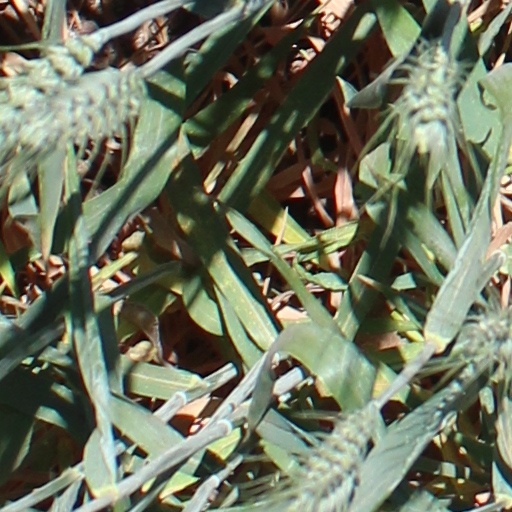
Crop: wheat